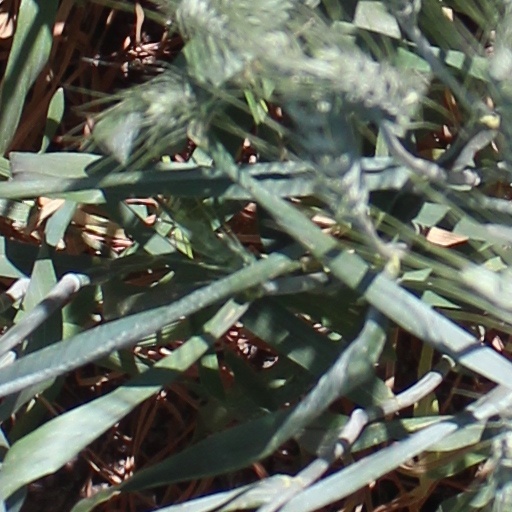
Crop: wheat